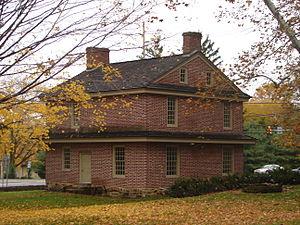
Newtown est un township du comté de Delaware dans le Commonwealth de Pennsylvanie, aux États-Unis.